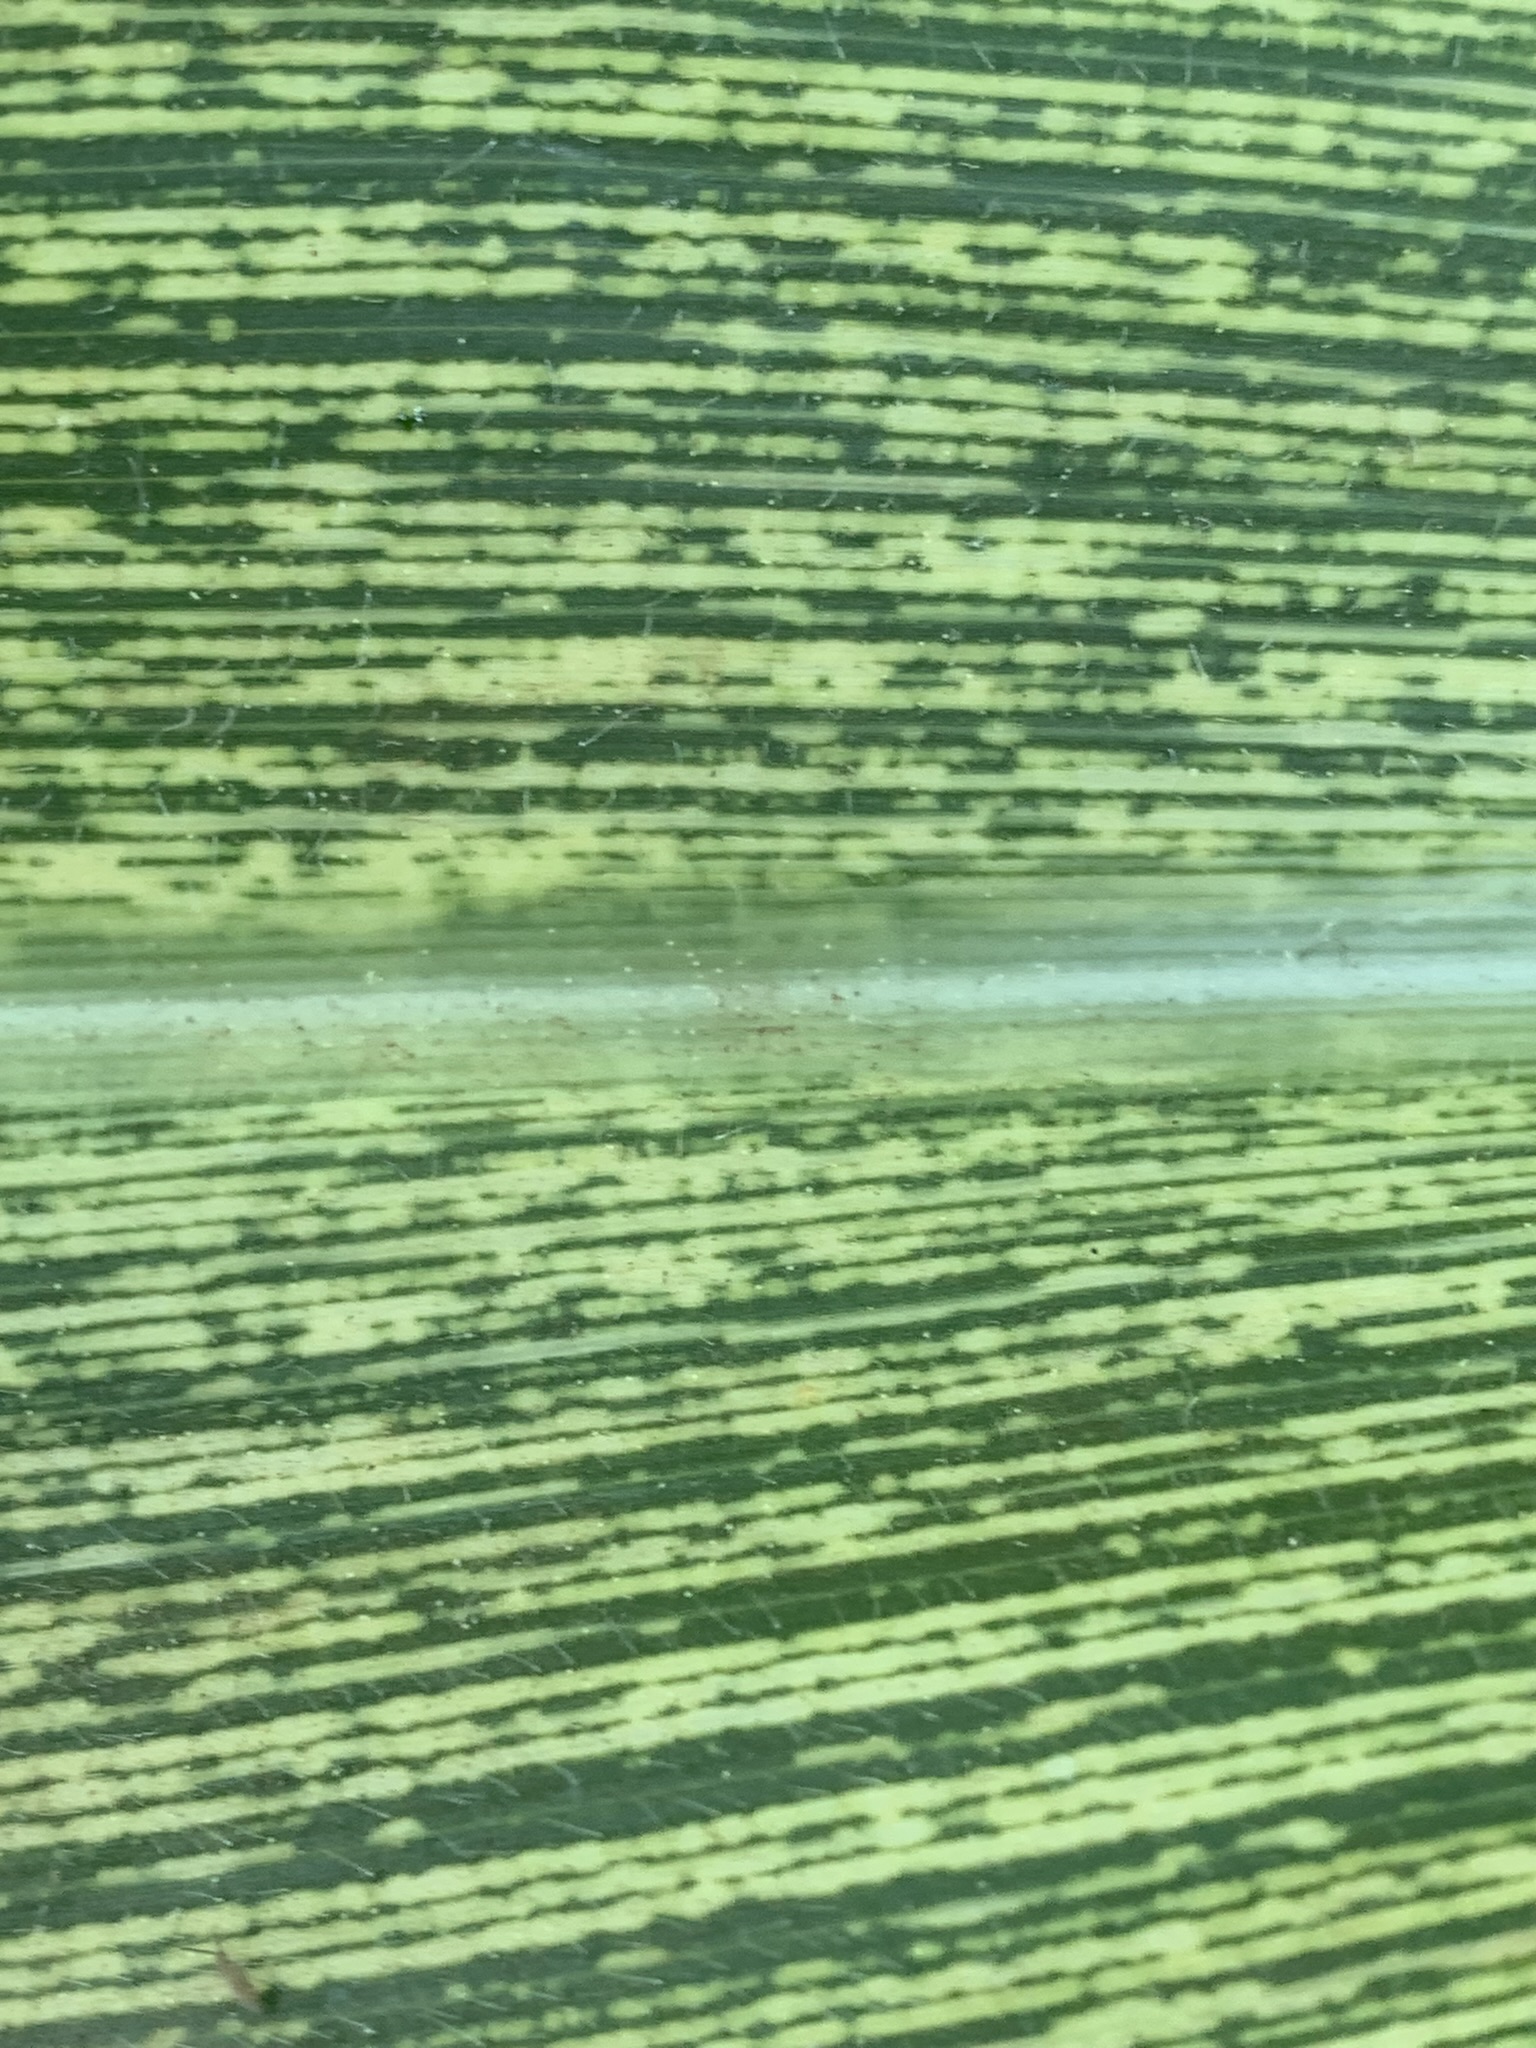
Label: MSV